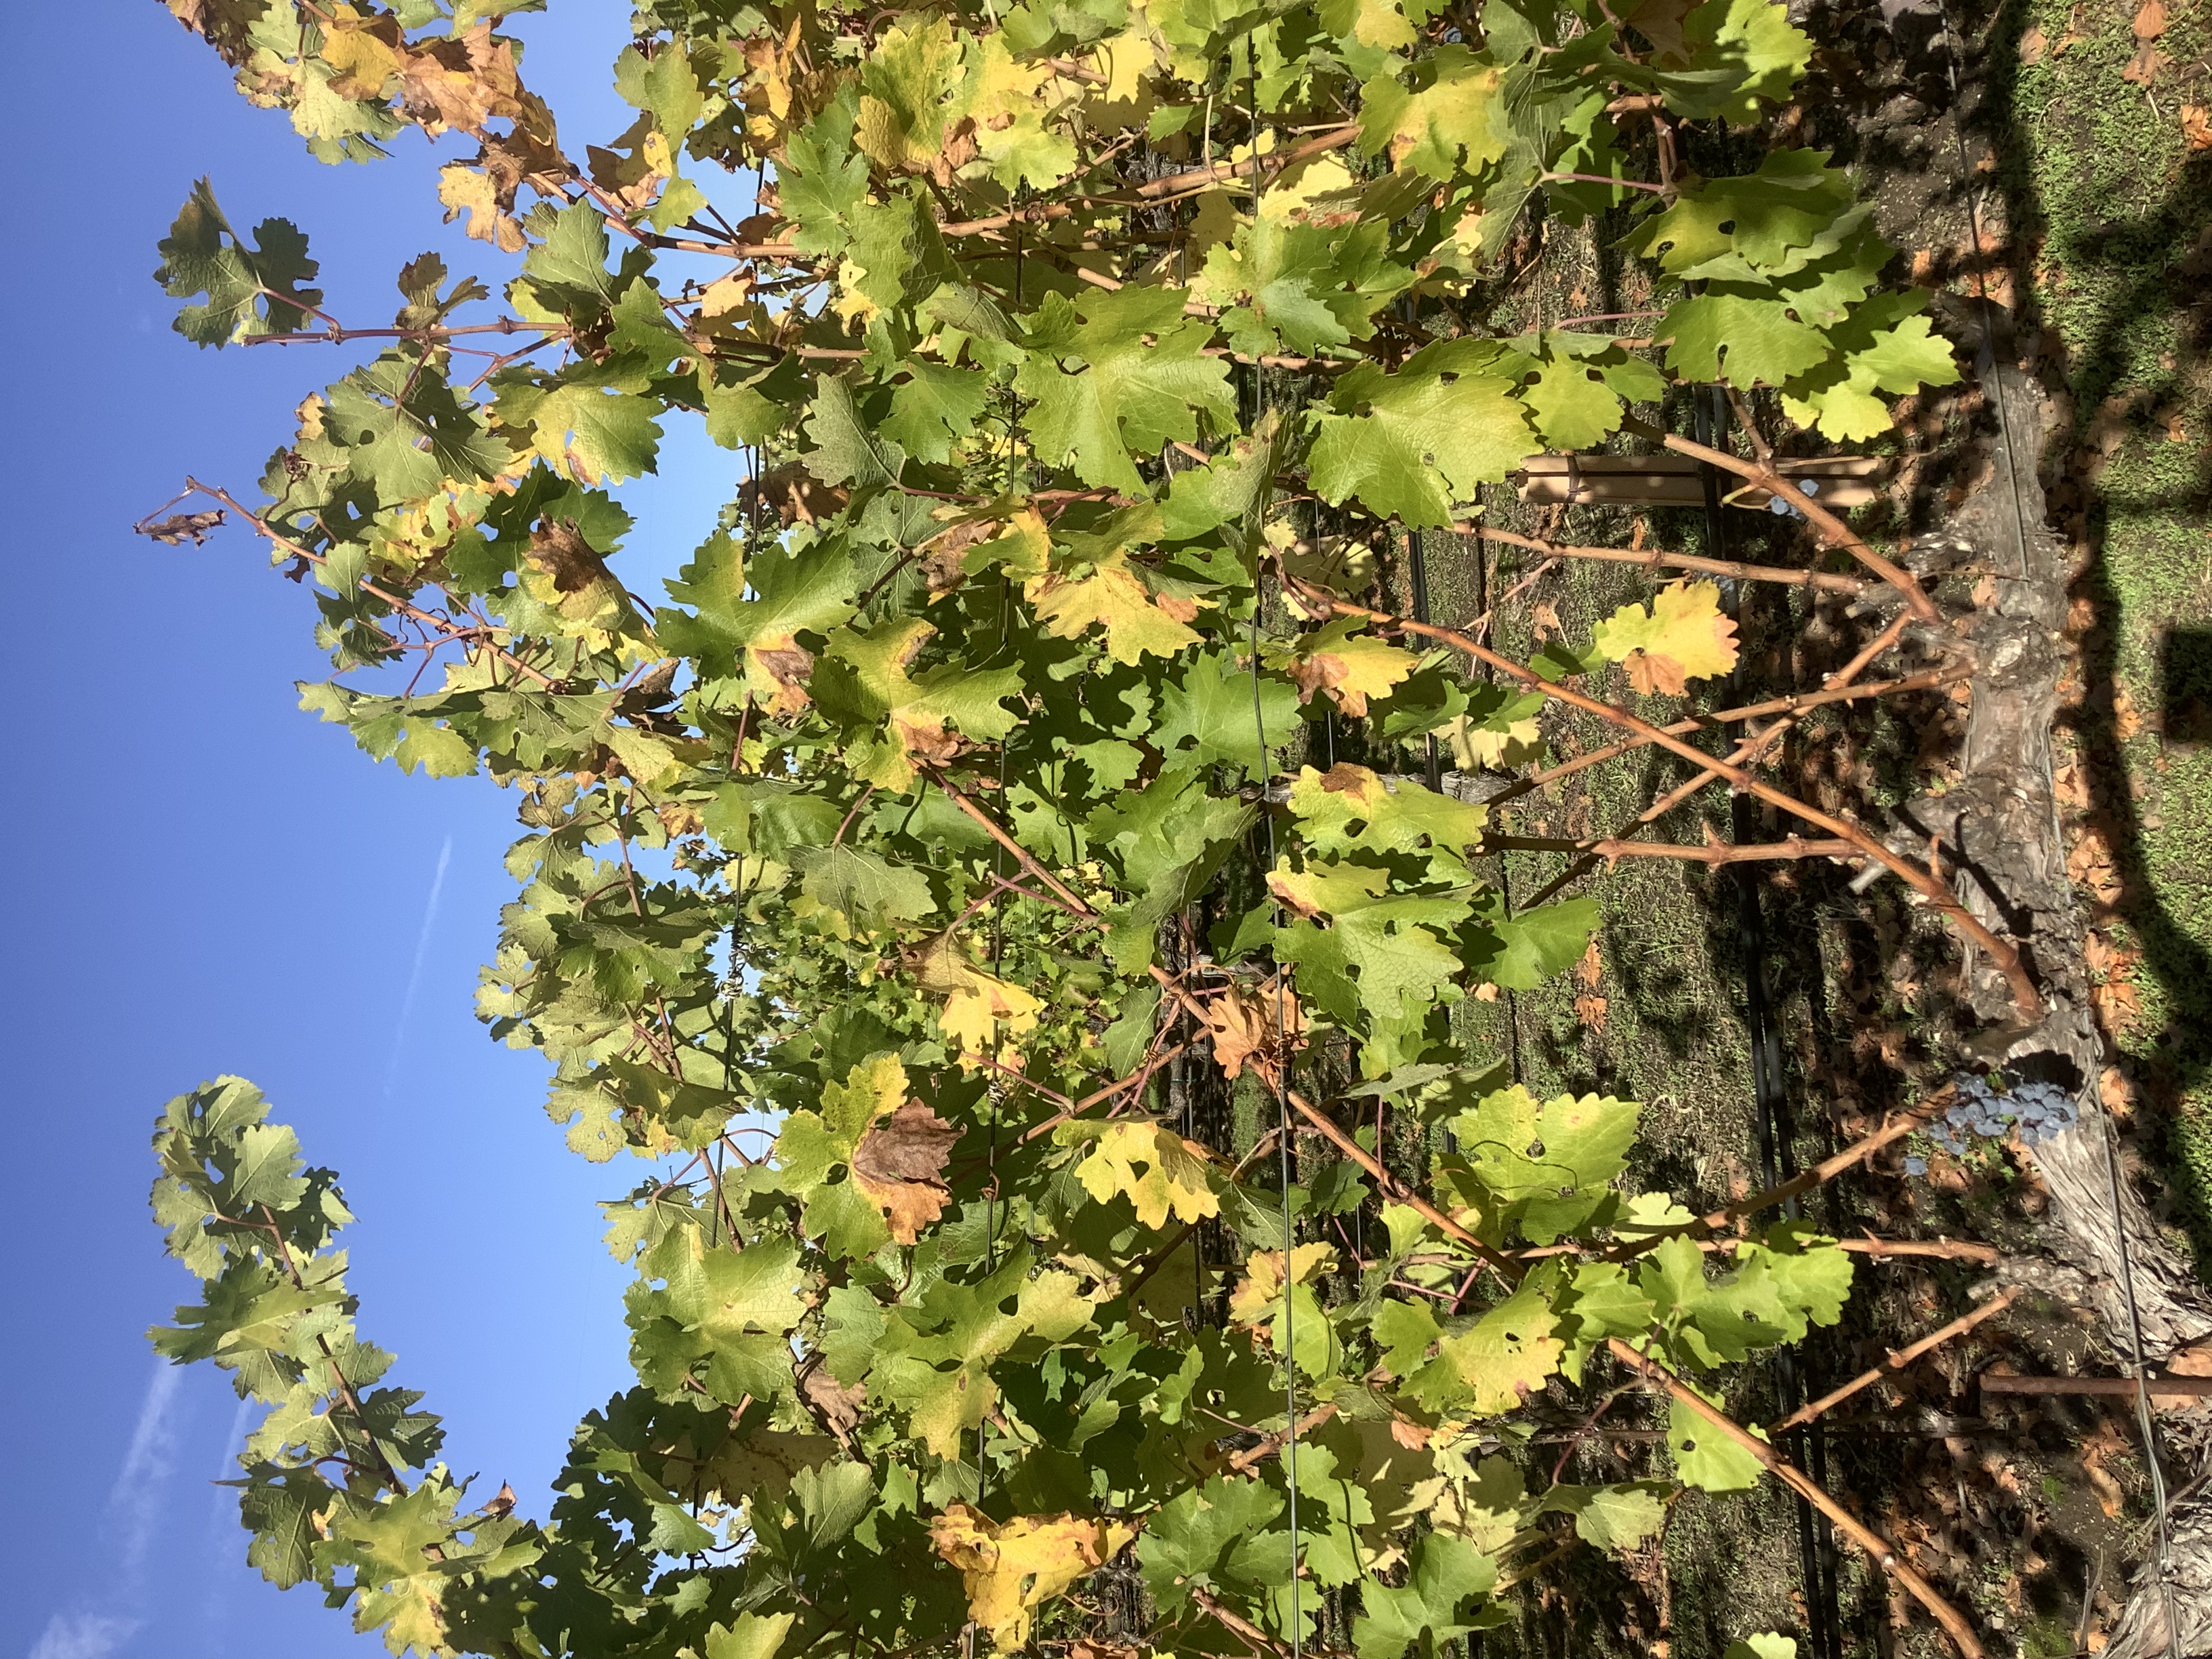
Label: No Virus